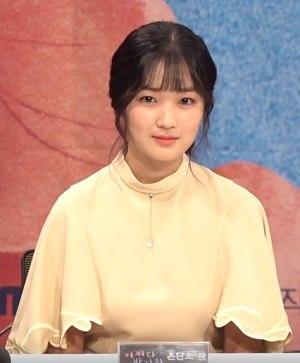
Kim Hye-yoon, née le 10 novembre 1996 à Seongnam, est une actrice sud-coréenne.